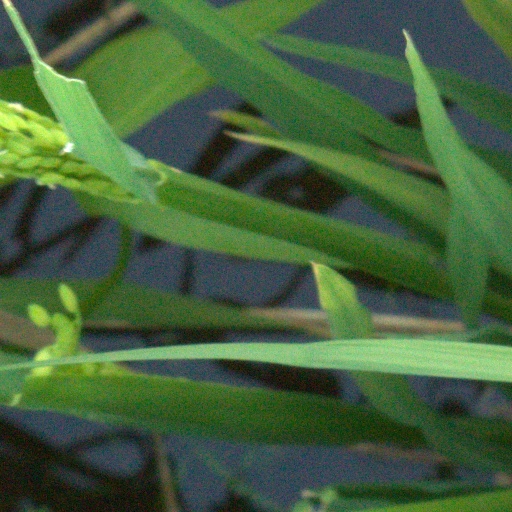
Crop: rice